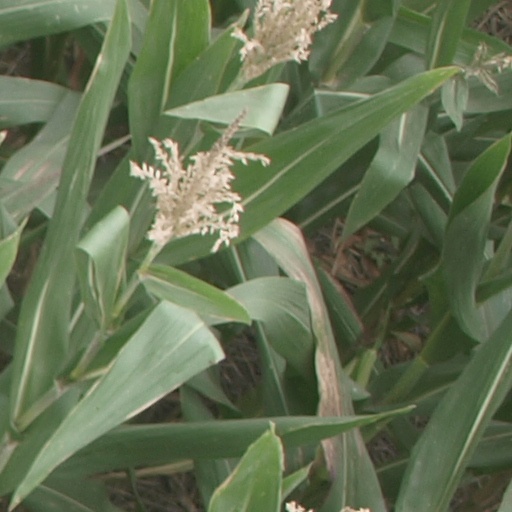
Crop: maize; corn